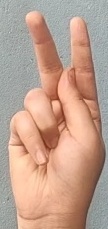
ASL sign: K